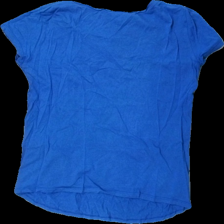
View: back
Type: T-shirt
Category: Ladies
Brand: Amisu (New Yorker)
Colors: Blue, White
Material: 73% cotton 27% viscose
Pattern: Other
Cut: Regular
Size: M
Season: All
Damage location: middle right
Damage 2 location: bottom center
Price range: <50
Recommended usage: Export
Description: blå t-shirt med text fram, nopprig